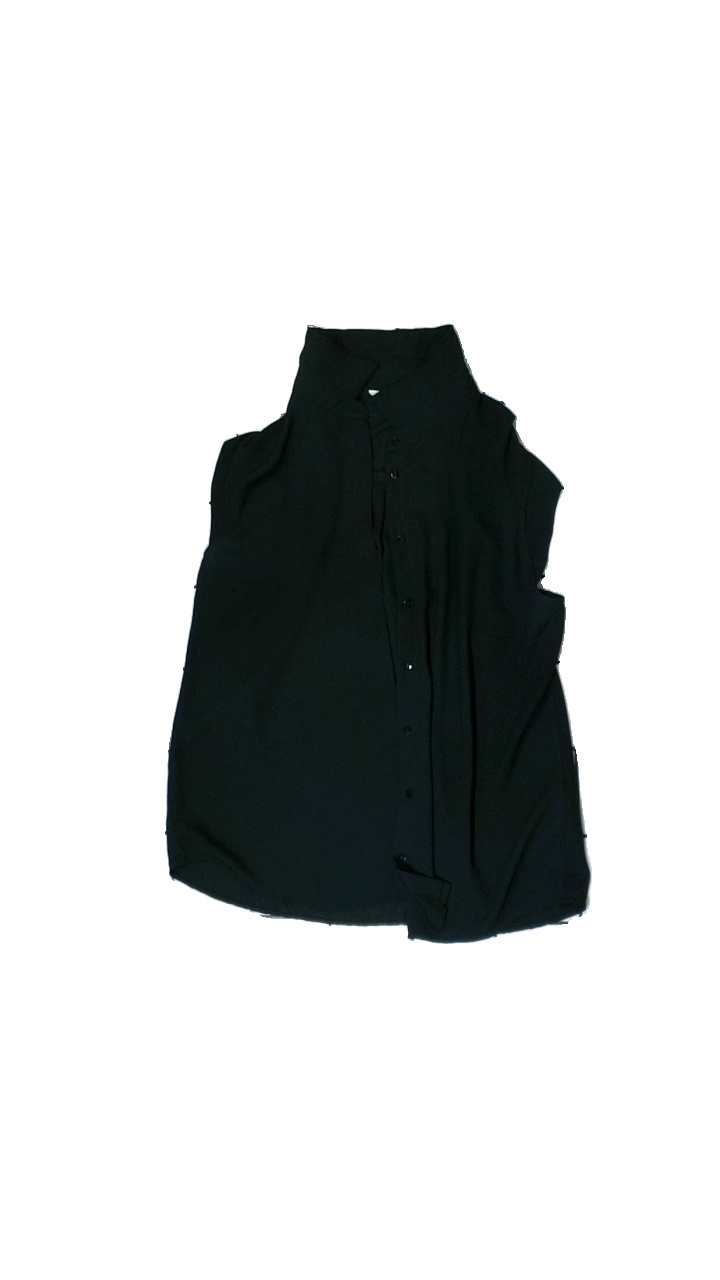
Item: Top (Ladies)
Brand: Kappahl
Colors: Black
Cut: Regular
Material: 100% polyester
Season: All
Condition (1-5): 4
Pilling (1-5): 4
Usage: Recycle
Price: <50